The Unquiet Sleep

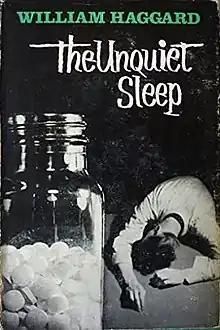
First edition (UK)

The Unquiet Sleep is a 1962 suspense novel by British author William Haggard which was published in England by Cassell and in the United States by Ives Washburn. It is the 4th novel in a series of 21 books that involve urbane protagonist, Colonel Charles Russell. Russel is the head of the Security Executive, a government counterintelligence agency based on the actual MI5 or Security Service. He moves easily and gracefully along C. P. Snow's "Corridors of Power" in Whitehall. As in Haggard's earlier books, it has the standard elements of a suspense thriller along with detailed examinations of character, but with more scenes of direct action and somewhat less dissection of character and motivation from the first three books.